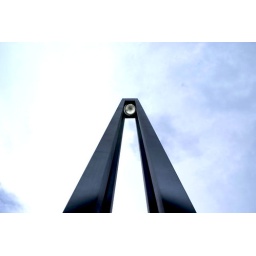
A tall bell tower under the morning sky outside Dewan Undangan Negeri.